Danny Buijs

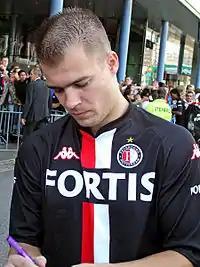
Buijs with Feyenoord in 2007

He had always said that if Feyenoord wanted to have him back he would return there. Buijs had been a member of Het Legioen himself for 10 years and has an intense relationship with the fans at the club. His first season since his return was no success as Feyenoord finished on the seventh position in the Eredivisie and missed out on European football for the first time in many years. Buijs was often criticised in the media, but for the fans he is still one of the most popular players at the club.